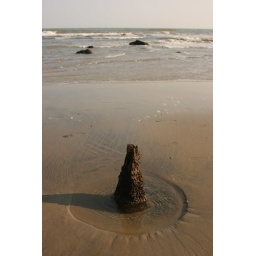
wooden post in the sand